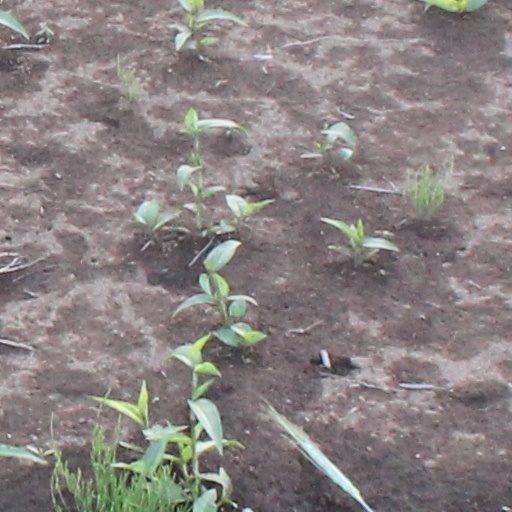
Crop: wheat